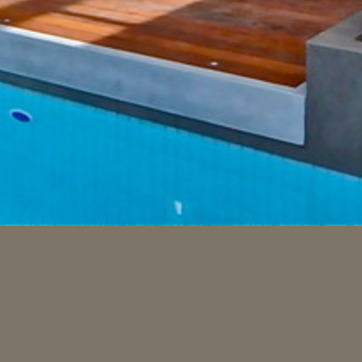
Material: water